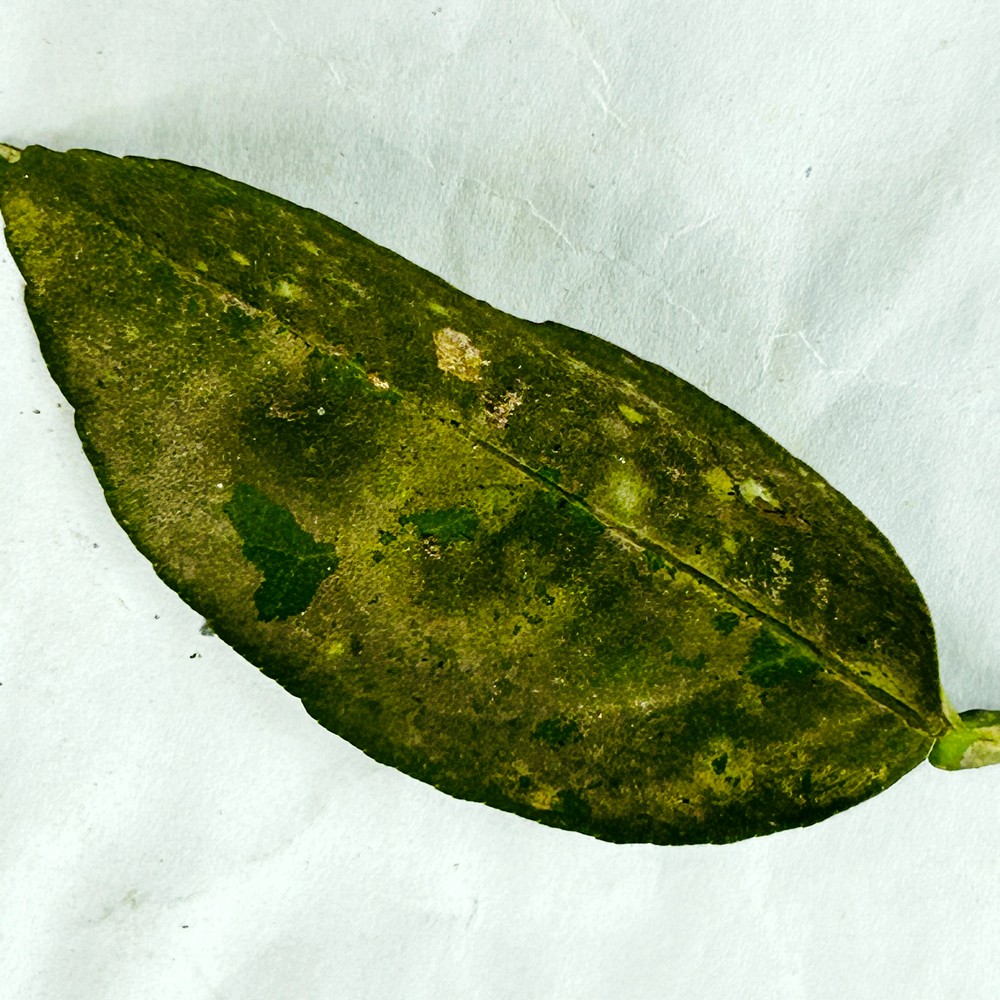
Label: Sooty Mould